Daimler Fifteen

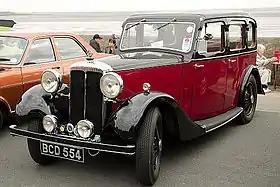
4-door six-light saloon registered January 1935

The Daimler Fifteen was a saloon car at the low end of Daimler Company’s range, offered between 1932 and 1937. It was the first Daimler product for more than two decades with an engine that breathed conventionally through poppet valves. Conventional valve gear had improved, superseding the former advantages of the Daimler-Knight sleeve-valve technology. The car's name derived from its tax rating of 15 hp. The design of its 6-cylinder 1.8-litre engine was developed from the 4-cylinder 1.2-litre Lanchester Ten which was installed in Lanchester's shorter versions of the same chassis and bodies and using the same Daimler semi-automatic transmissions.